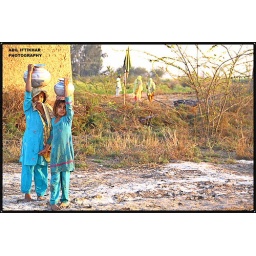
Two Village girls taking water for their families in the near village of Faisalabad, Pakistan